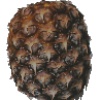
Label: Pineapple 1